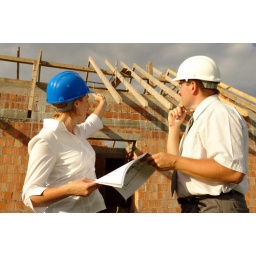
Female investor discussing building plans with the site manager against unfinished brick house with wooden roof structure